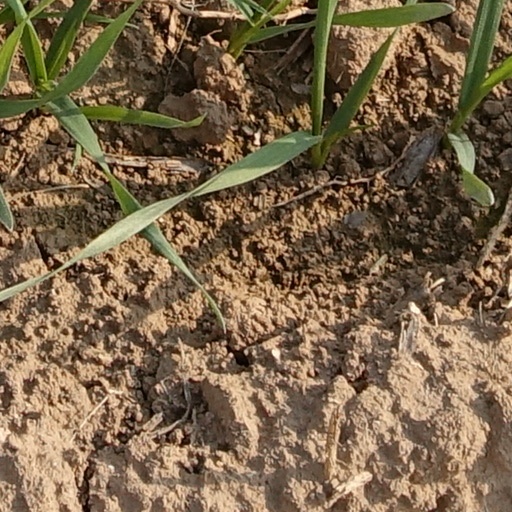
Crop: wheat